Artificial organ

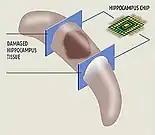
A diagram of a hippocampal prosthesis

Neural prostheses are a series of devices that can substitute a motor, sensory or cognitive modality that might have been damaged as a result of an injury or a disease.